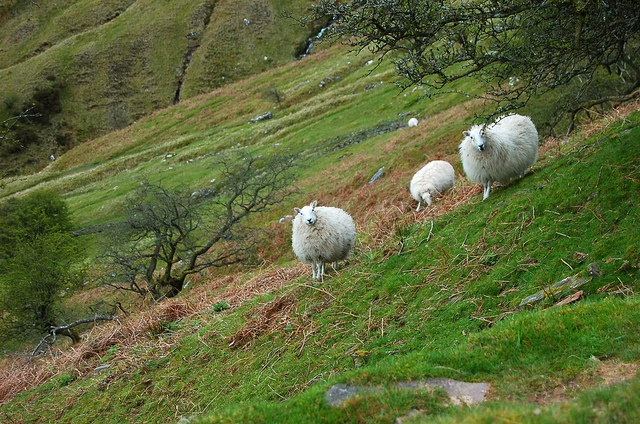
A group of sheep on a slanted grassy hill.
Three sheep standing in a grass field near a tree.
A group of sheep are sitting on a hill in the grass.
A group of sheep on the side of a grassy hill.
Hairy white sheep on a slanted green landscape